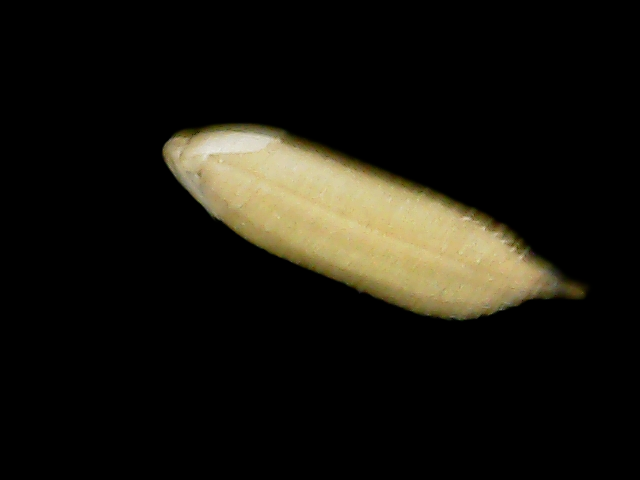
Rice variety: Binadhan23